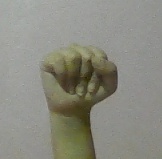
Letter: saad